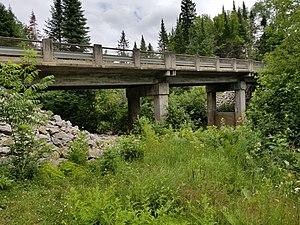
Pont du chemin Saint-Alphonse (Lac-aux-Sables) enjambant la rivière Tawachiche à 0.5 km de son embouchure.
La rivière Tawachiche coule dans le sens nord-sud, sur une distance de 25 km, entièrement sur le territoire de la municipalité du Lac-aux-Sables, dans la municipalité régionale de comté de Mékinac, en Mauricie, dans la province de Québec, Canada.